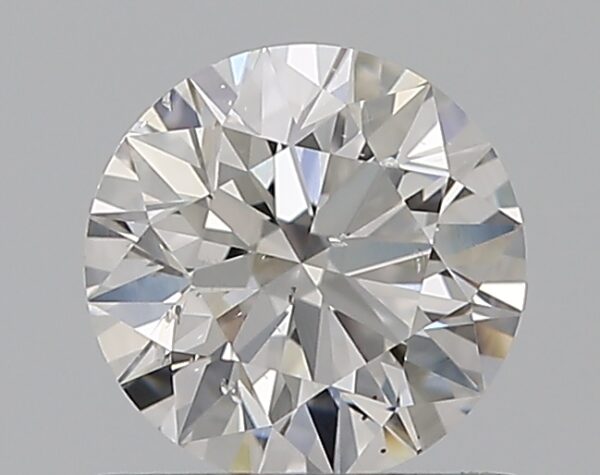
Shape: round
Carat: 0.7
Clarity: SI1
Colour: E
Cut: EX
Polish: EX
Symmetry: EX
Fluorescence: N
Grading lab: GIA
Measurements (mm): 5.68 x 5.71 x 3.53